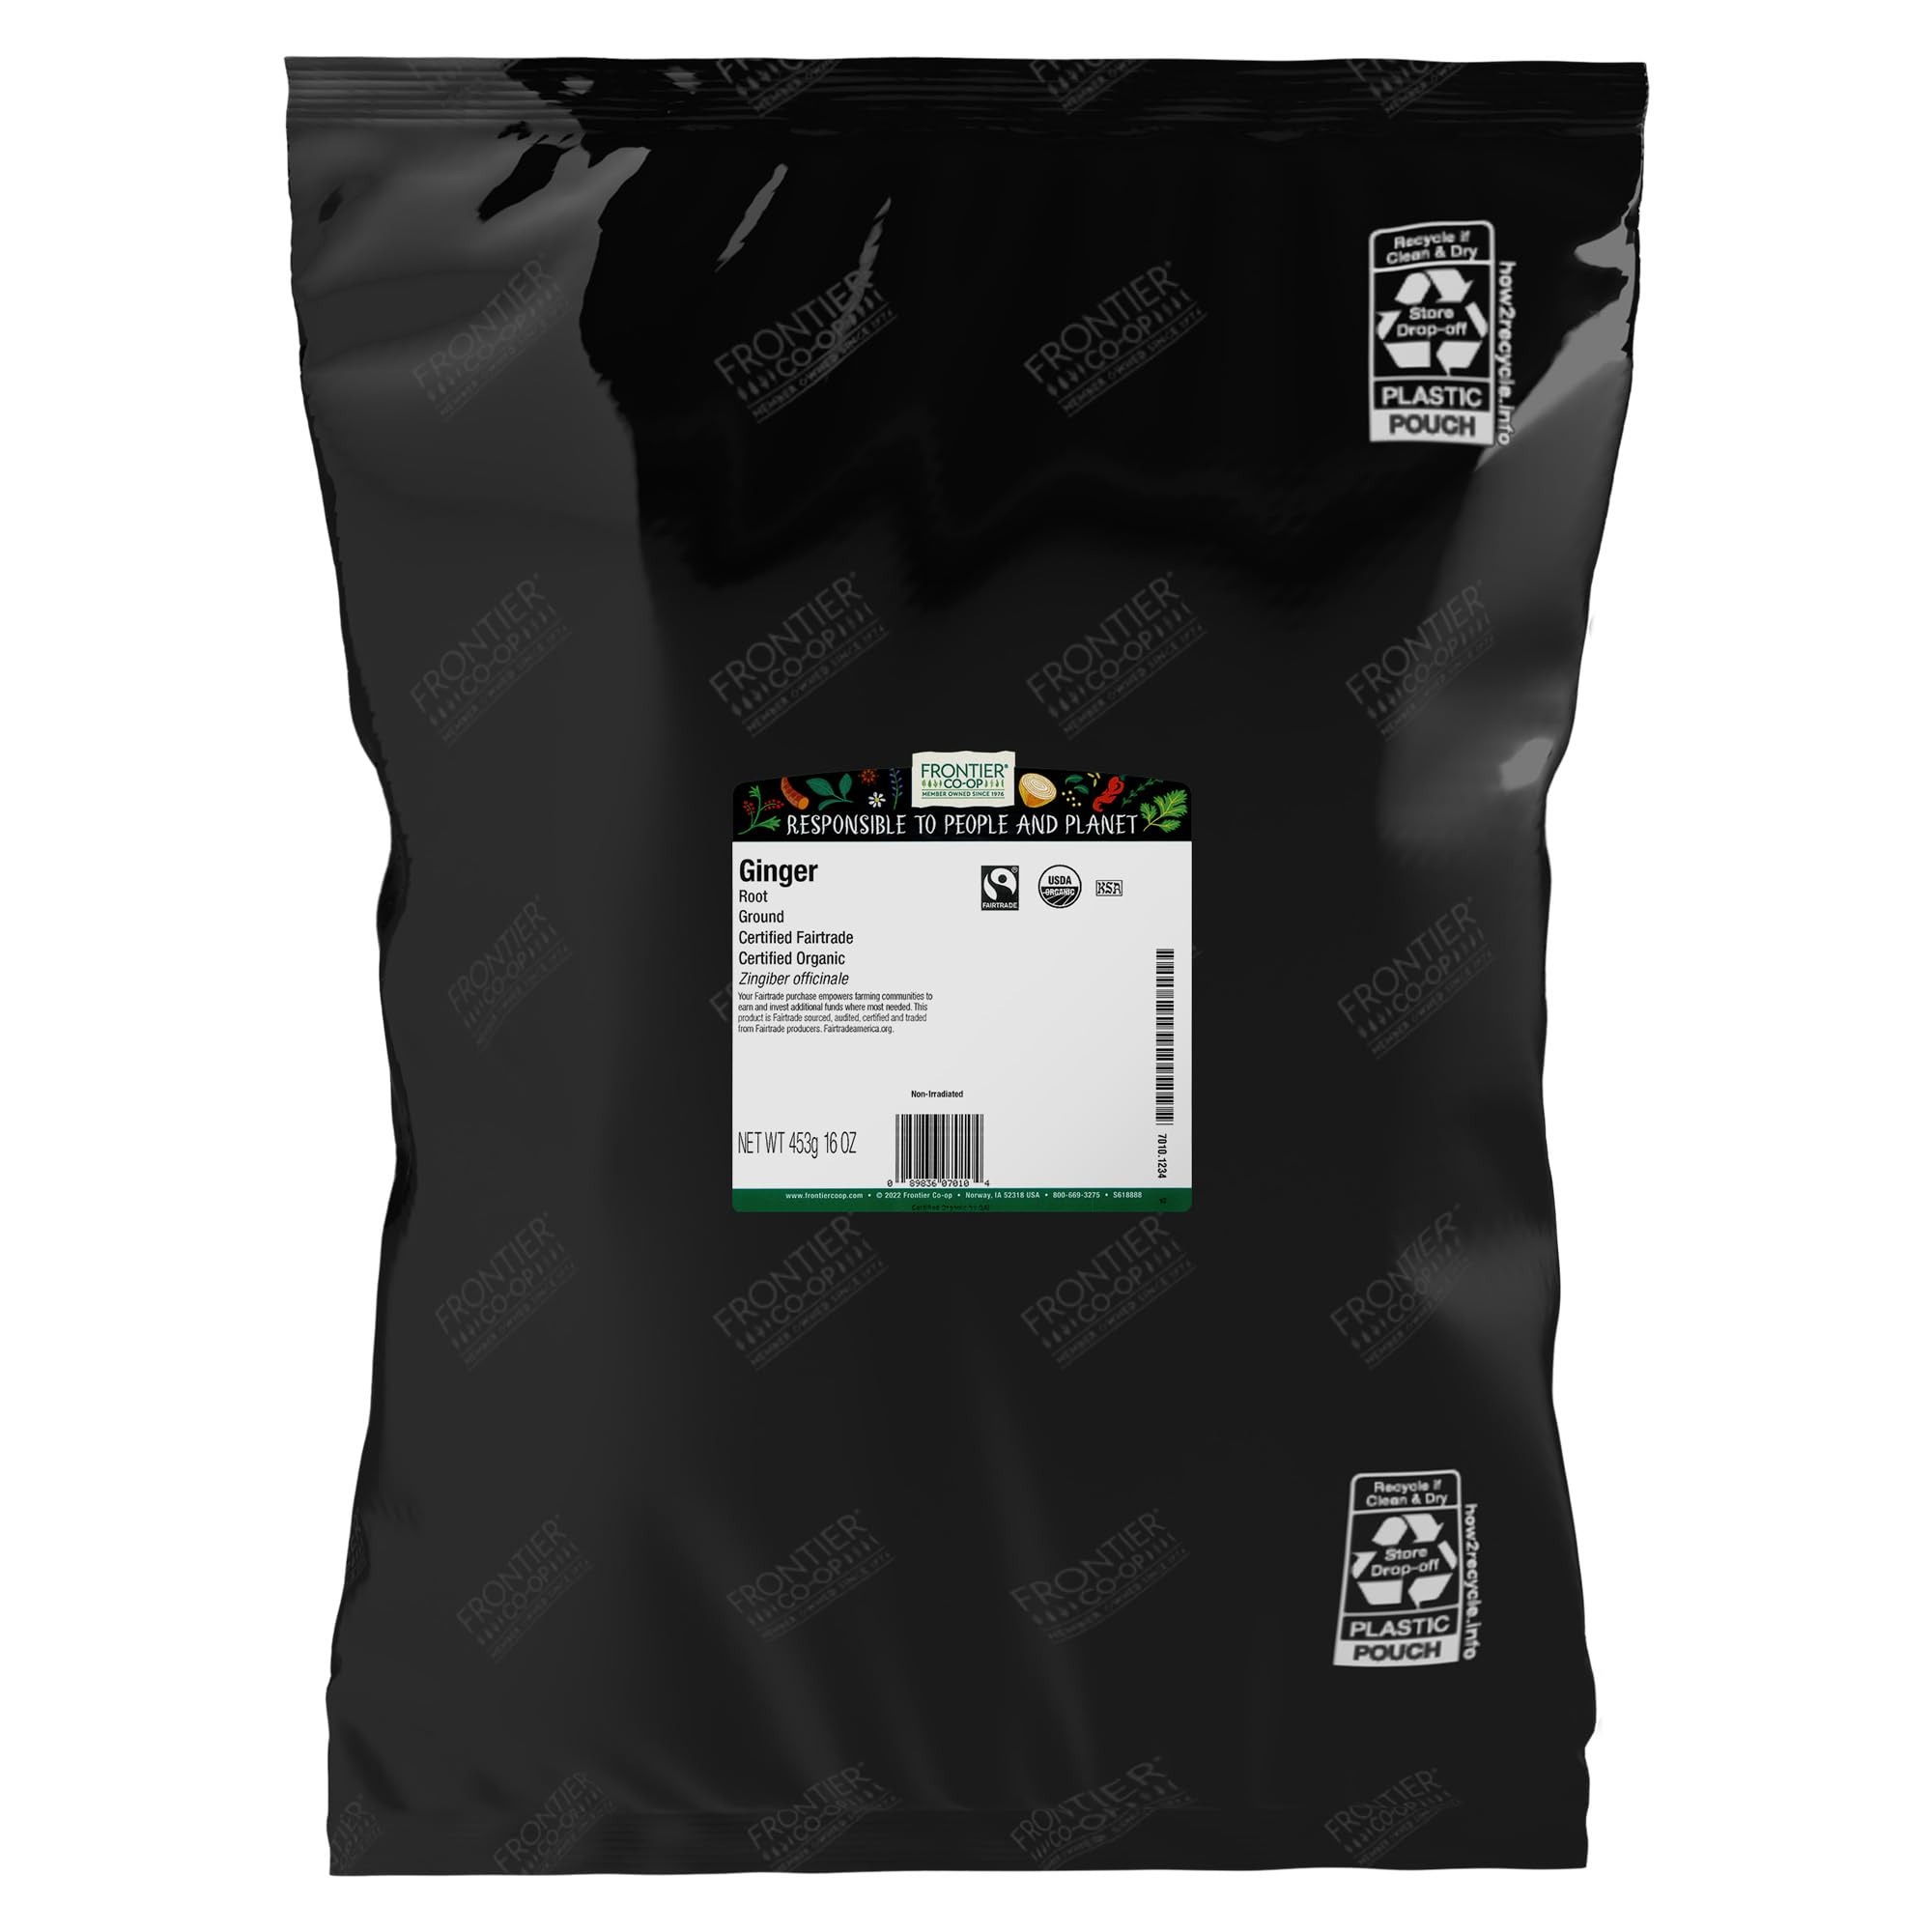
Item Name: GINGER ROOT PWDR CFT ORG
Bullet Point 1: Organic fair trade certified ground ginger root.
Bullet Point 2: Non-Irradiated
Bullet Point 3: Tasty and Flavorful
Bullet Point 4: Fair Trade Certified
Value: 1.0
Unit: pound

Price: 21.485